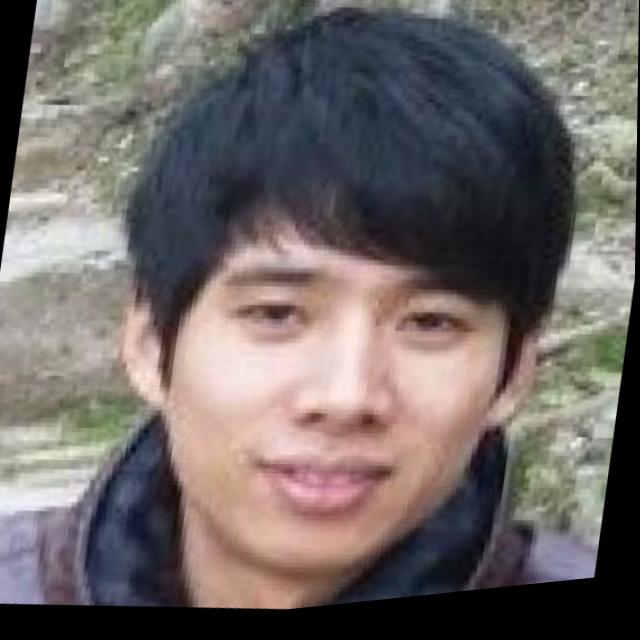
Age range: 21-44